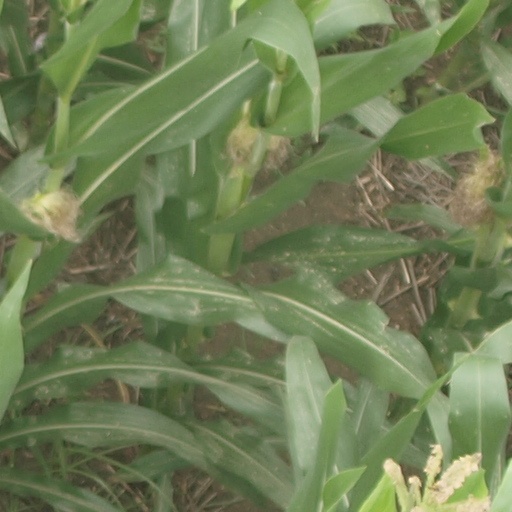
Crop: maize; corn